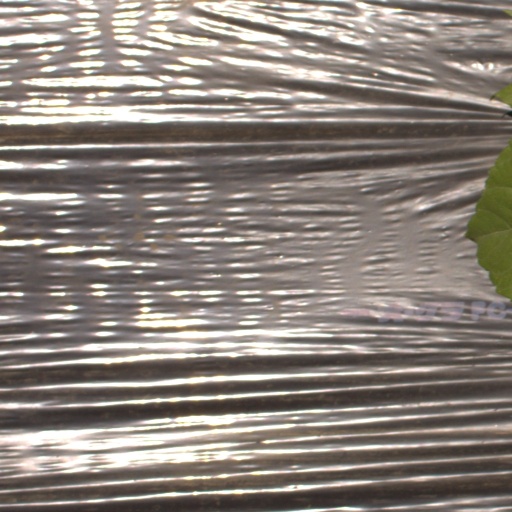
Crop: Jerusalem artichoke